Corentin Jean

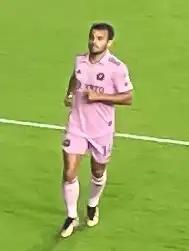
Jean with Inter Miami in 2023

On 29 June 2022, Jean signed for Major League Soccer club Inter Miami on a contract until the end of the 2024 season, with club options for the 2025 and 2026 seasons. On 20 February 2024, Miami opted to buyout Jean's contract with the club.